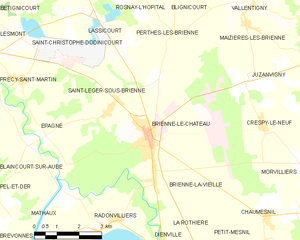
Carte des communes françaises: Brienne-le-Château